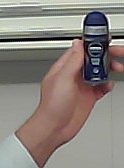
Product: nivea_rollon